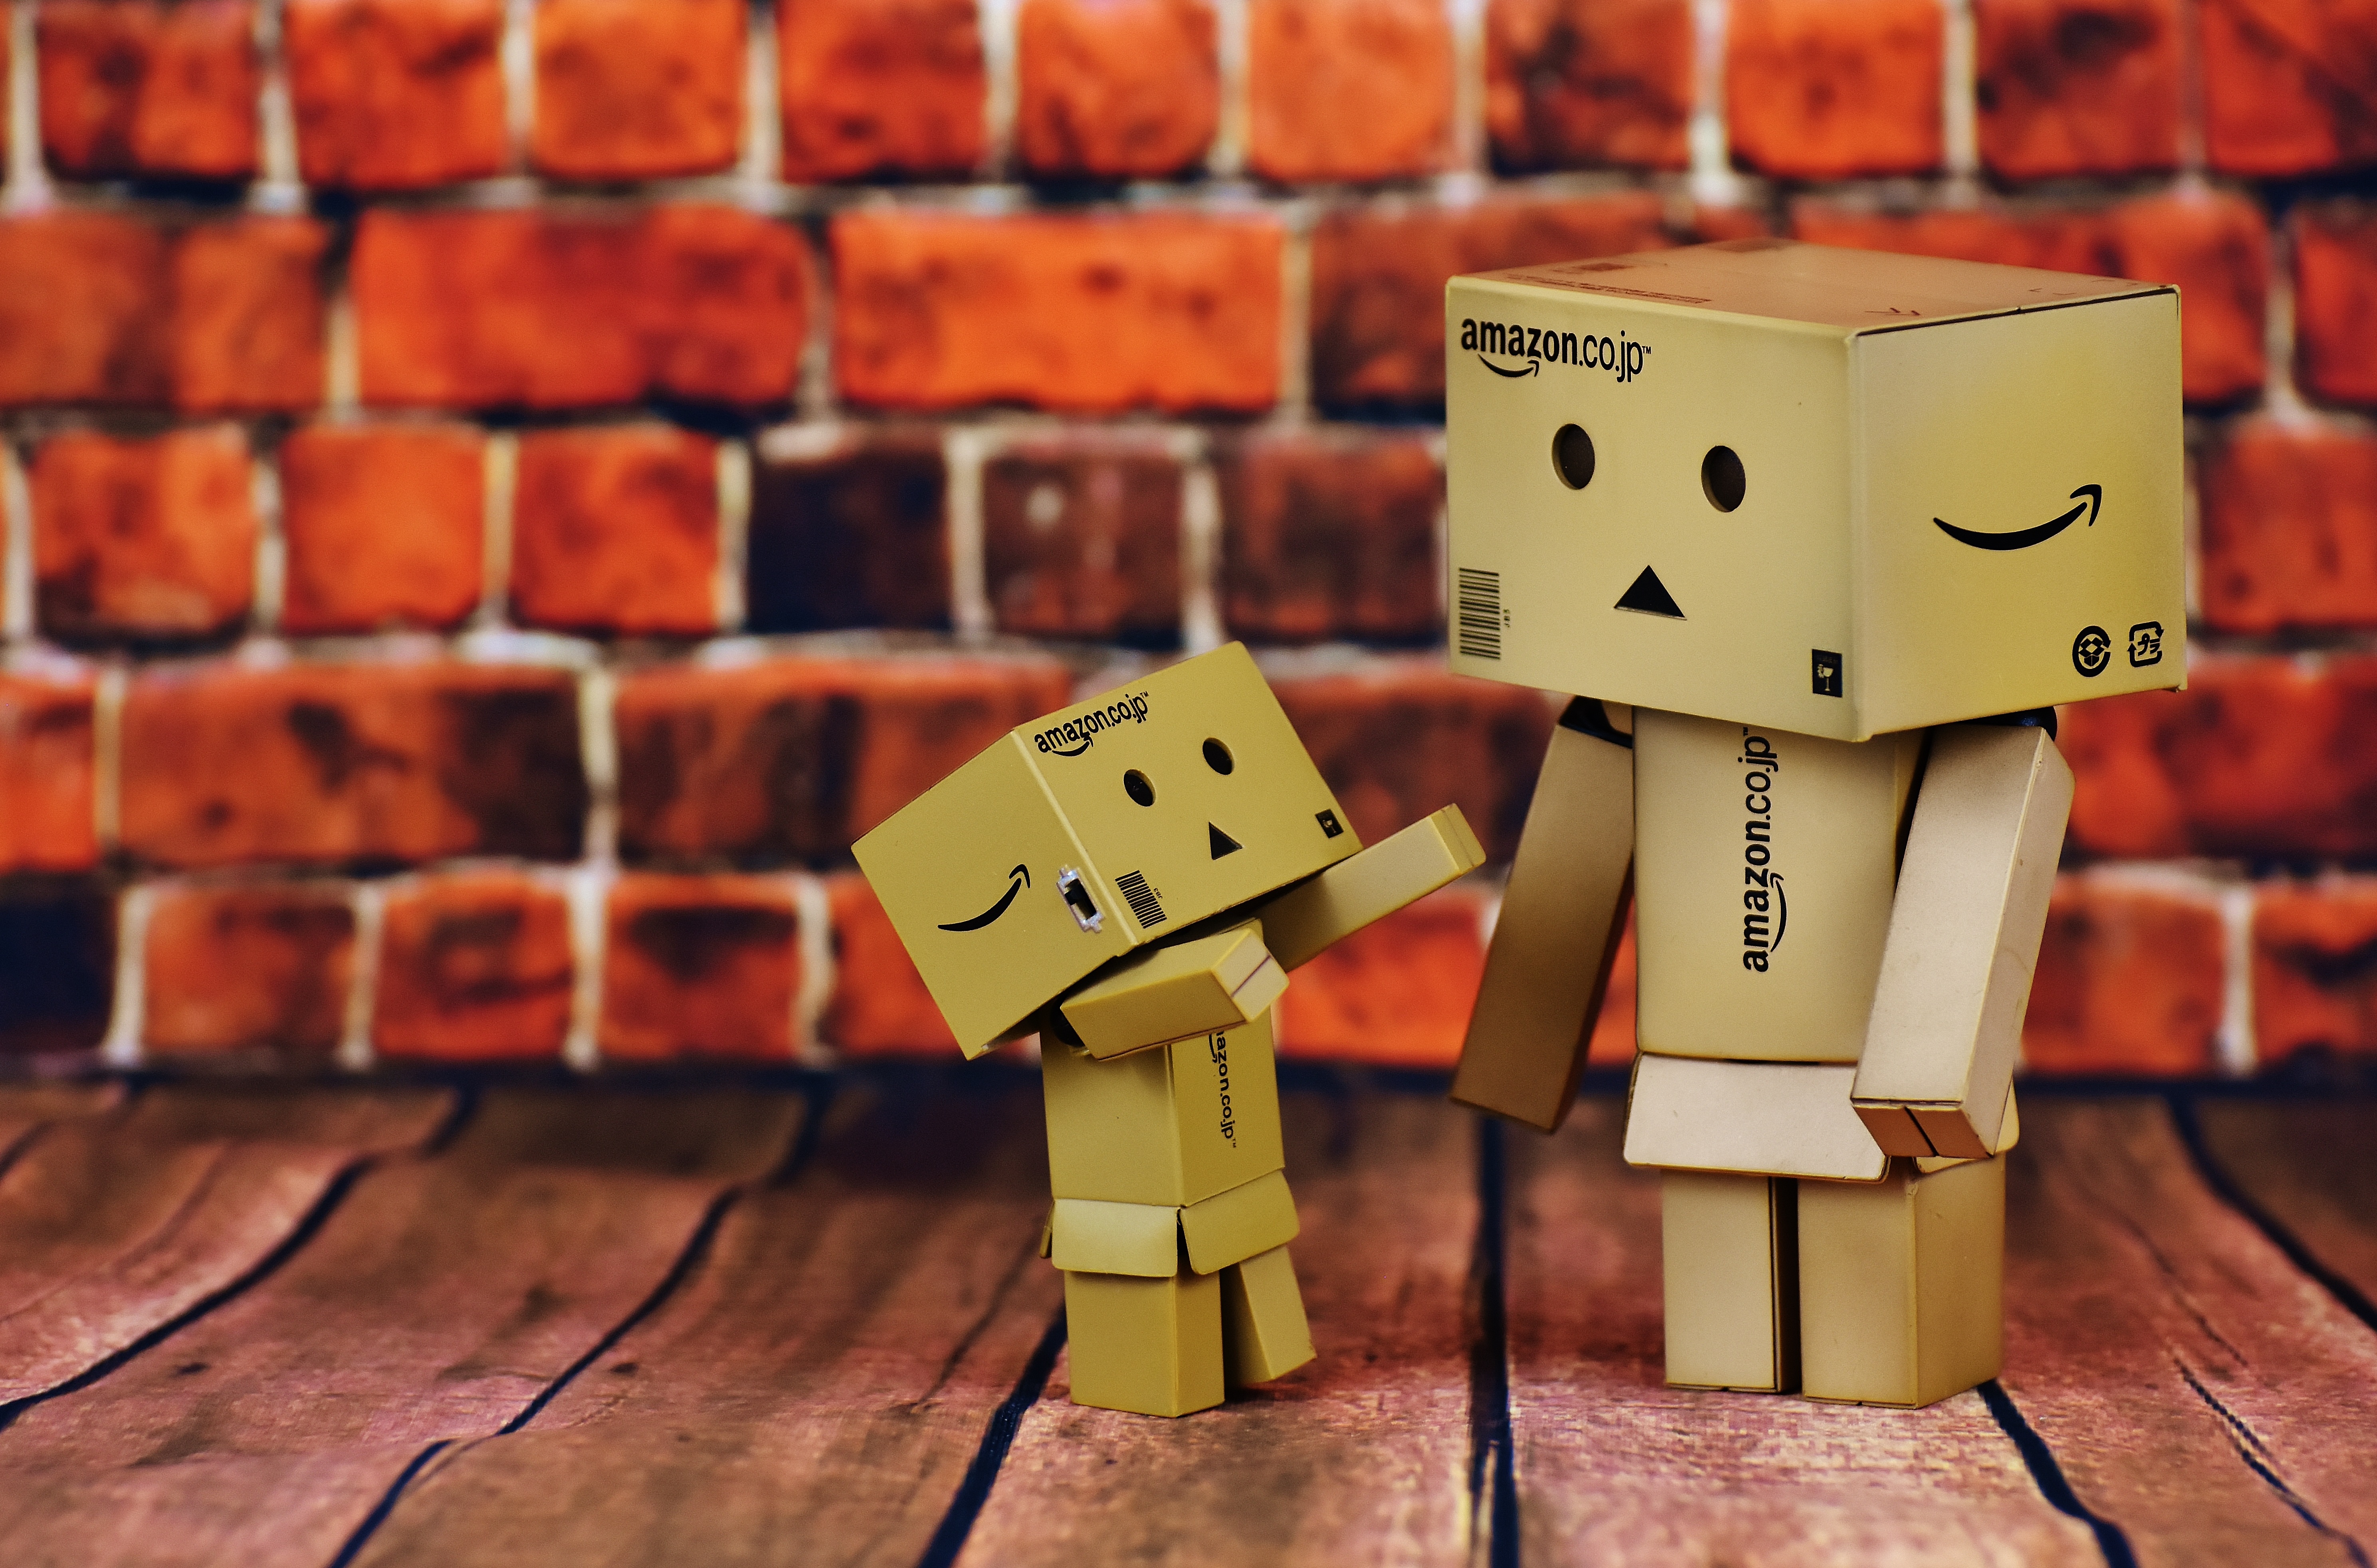
color, yellow, games, indoor games and sports, board game, play, sports, wood, tabletop game, recreation, number